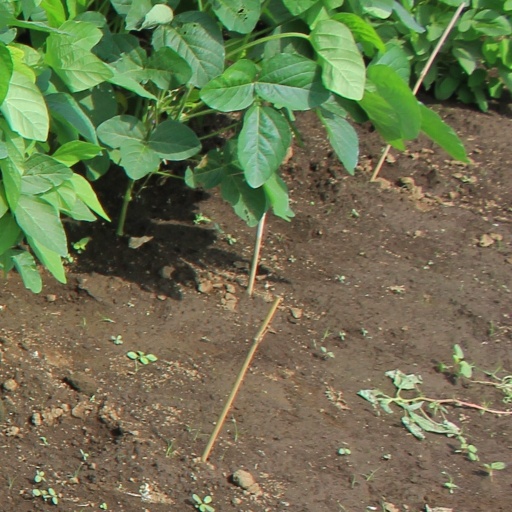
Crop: soybean